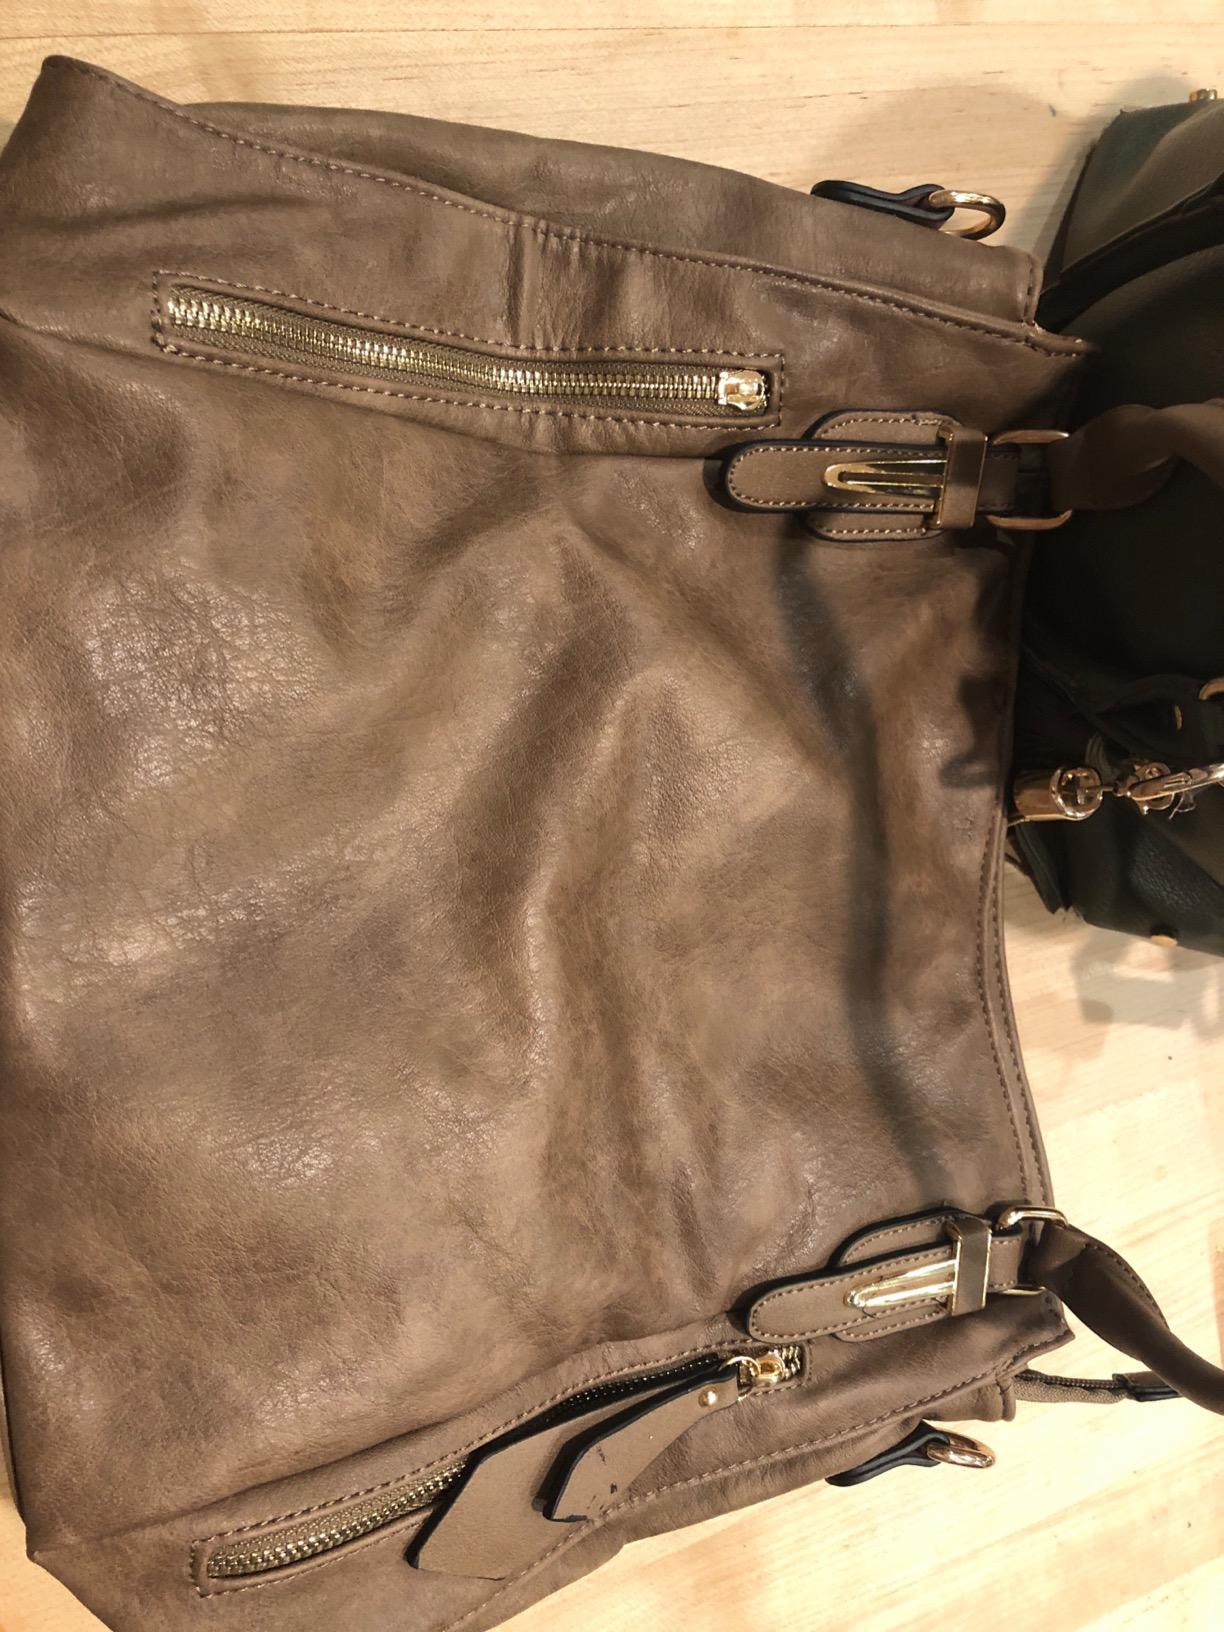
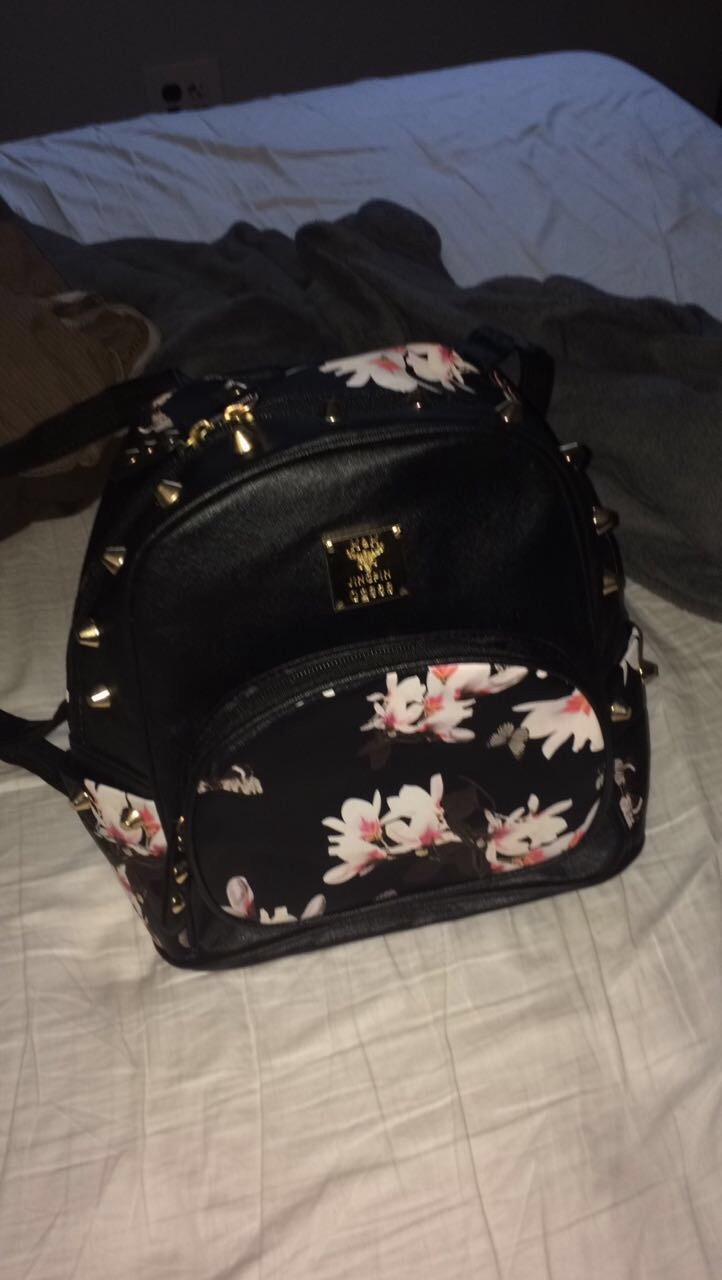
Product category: accessories_handbag
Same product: no